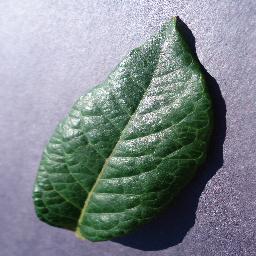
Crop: blueberry
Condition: healthy